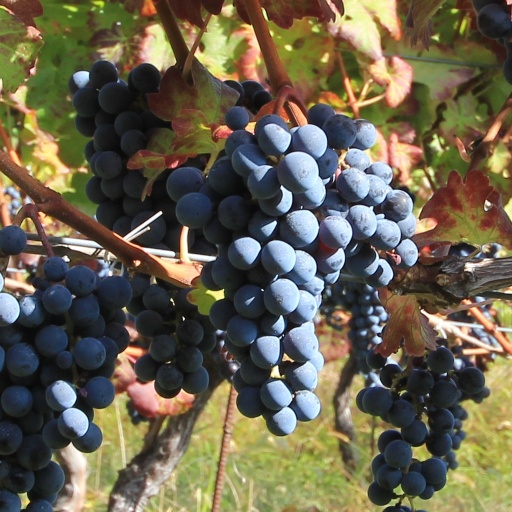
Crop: grape